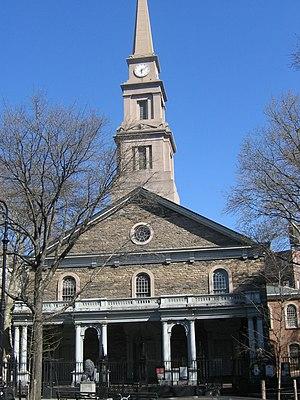
Cet article traite de divers aspects de l'architecture de New York. Connue pour ses gratte-ciel de Manhattan, la ville de New York recèle bien d'autres formes d'architecture qui constituent un résumé de l'histoire de l'architecture américaine et de l'architecture contemporaine.
East Village est un quartier de l'arrondissement de Manhattan à New York.